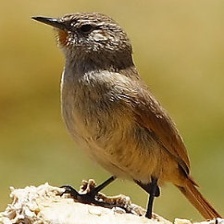
Species: AUSTRAL CANASTERO
Scientific name: ASTHENES ANTHOIDES